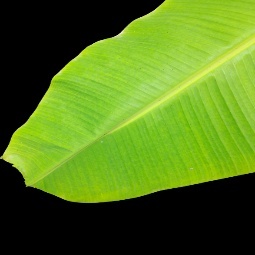
Label: Calcium